Valentina Matviyenko

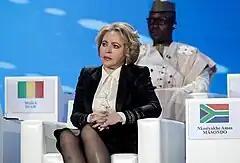
Matviyenko at the “Russia-Africa” parliamentary conference in Moscow on 20 March 2023

The new construction in already heavily built-up areas was a point of continuous criticism during Matviyenko's governorship. Of especial note were a number of building projects deemed by many experts and conservative public to contradict the classical architecture of the city where the entire centre is UNESCO World Heritage Site.